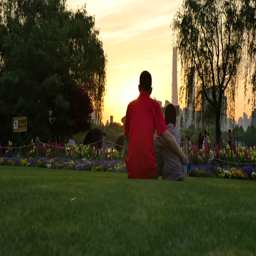
father and son sit in the park under the sunset